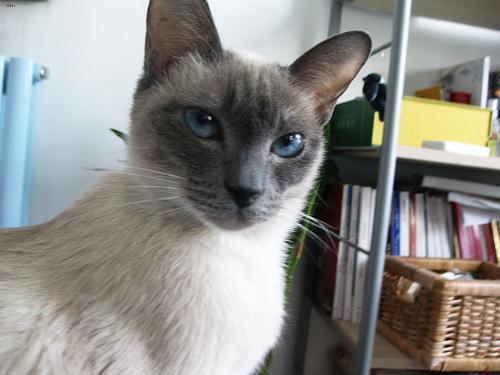
Siamese